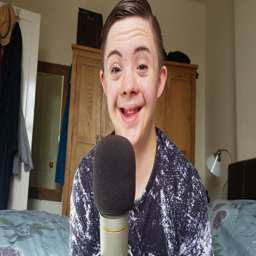
person speaking into a microphone .